Santa Lucia in Selci

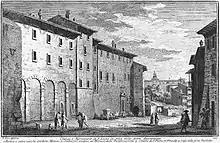
Depiction of the plain facade of the Monastery of Santa Lucia in Selci (circa 1743), by Giuseppe Vasi, uses artistic license to widen the narrow street in front.

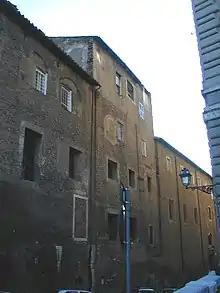
Detail of same view expressed by Vasi, with entrance to monastery and church at lower right corner.

The church was built no later than the 8th century above the ruins of a Roman structure, the Portico of Livia. According to the tradition, the first church was built under Pope Symmachus (498-514) back in the 6th century. The building was restored by Pope Honorius I in the 7th century and again by Pope Leo III in the 9th century.